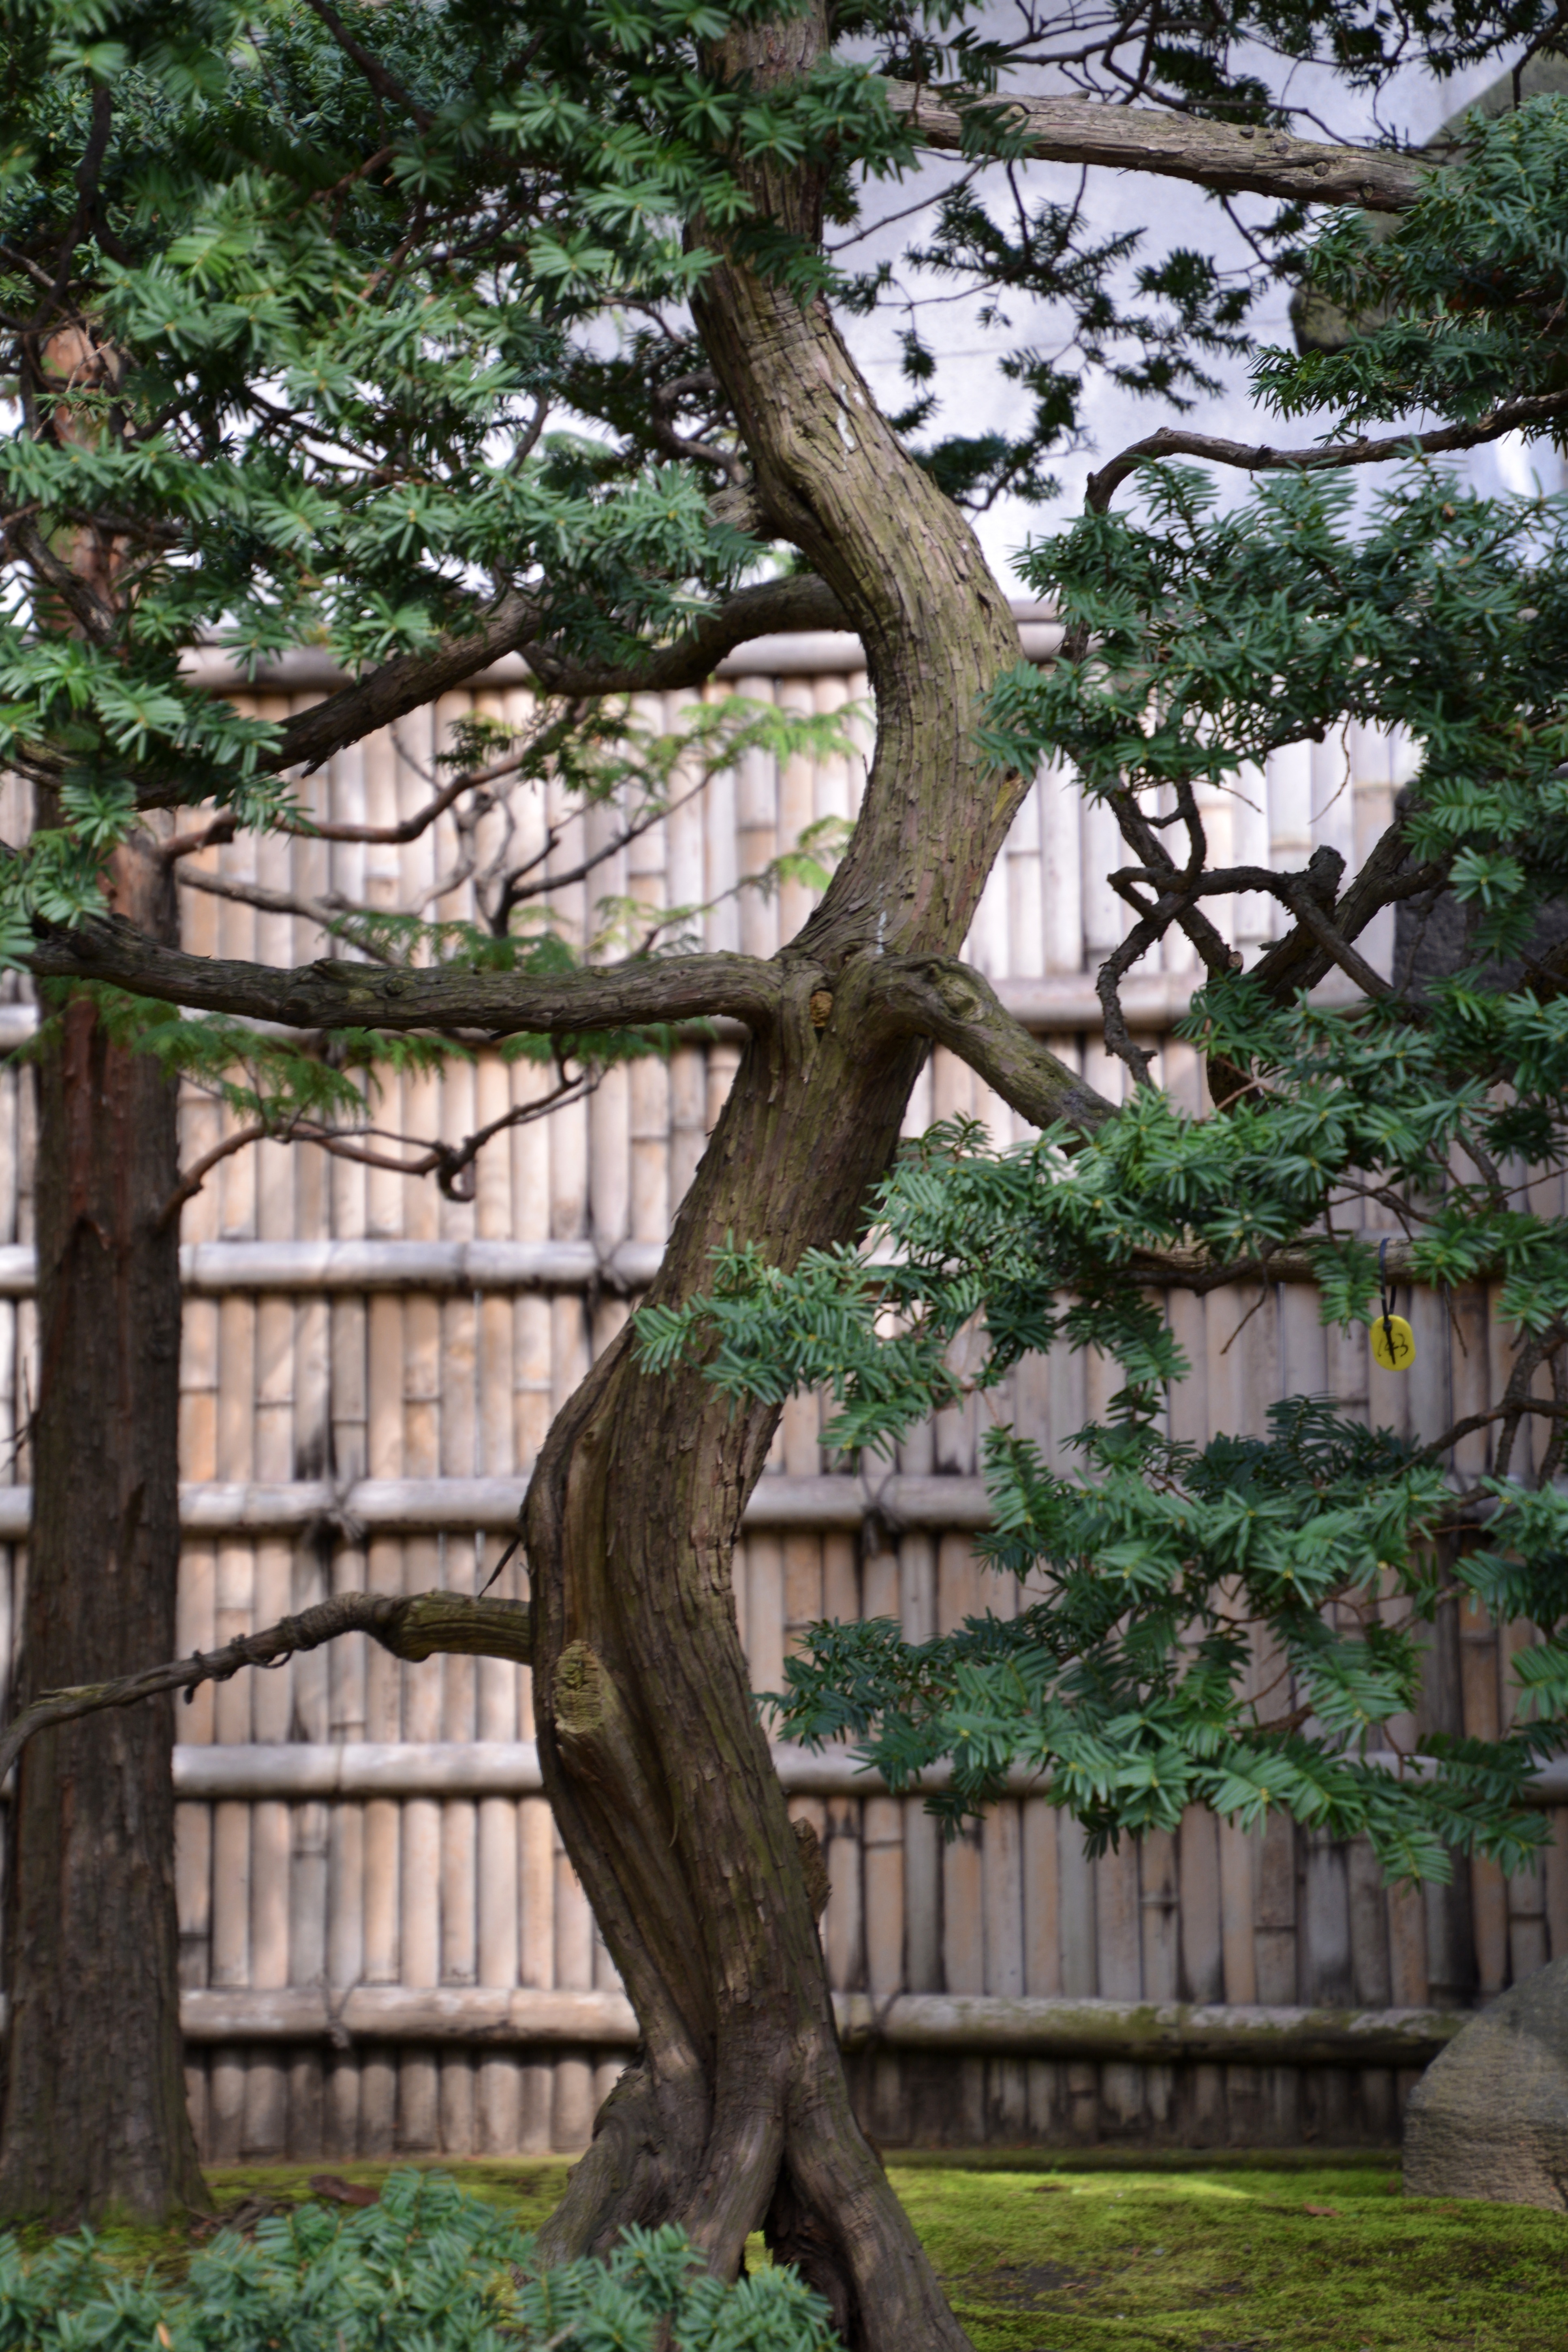
tree, branch, plant, wood, flower, trunk, botany, garden, flora, houseplant, shrub, woodland, woody plant